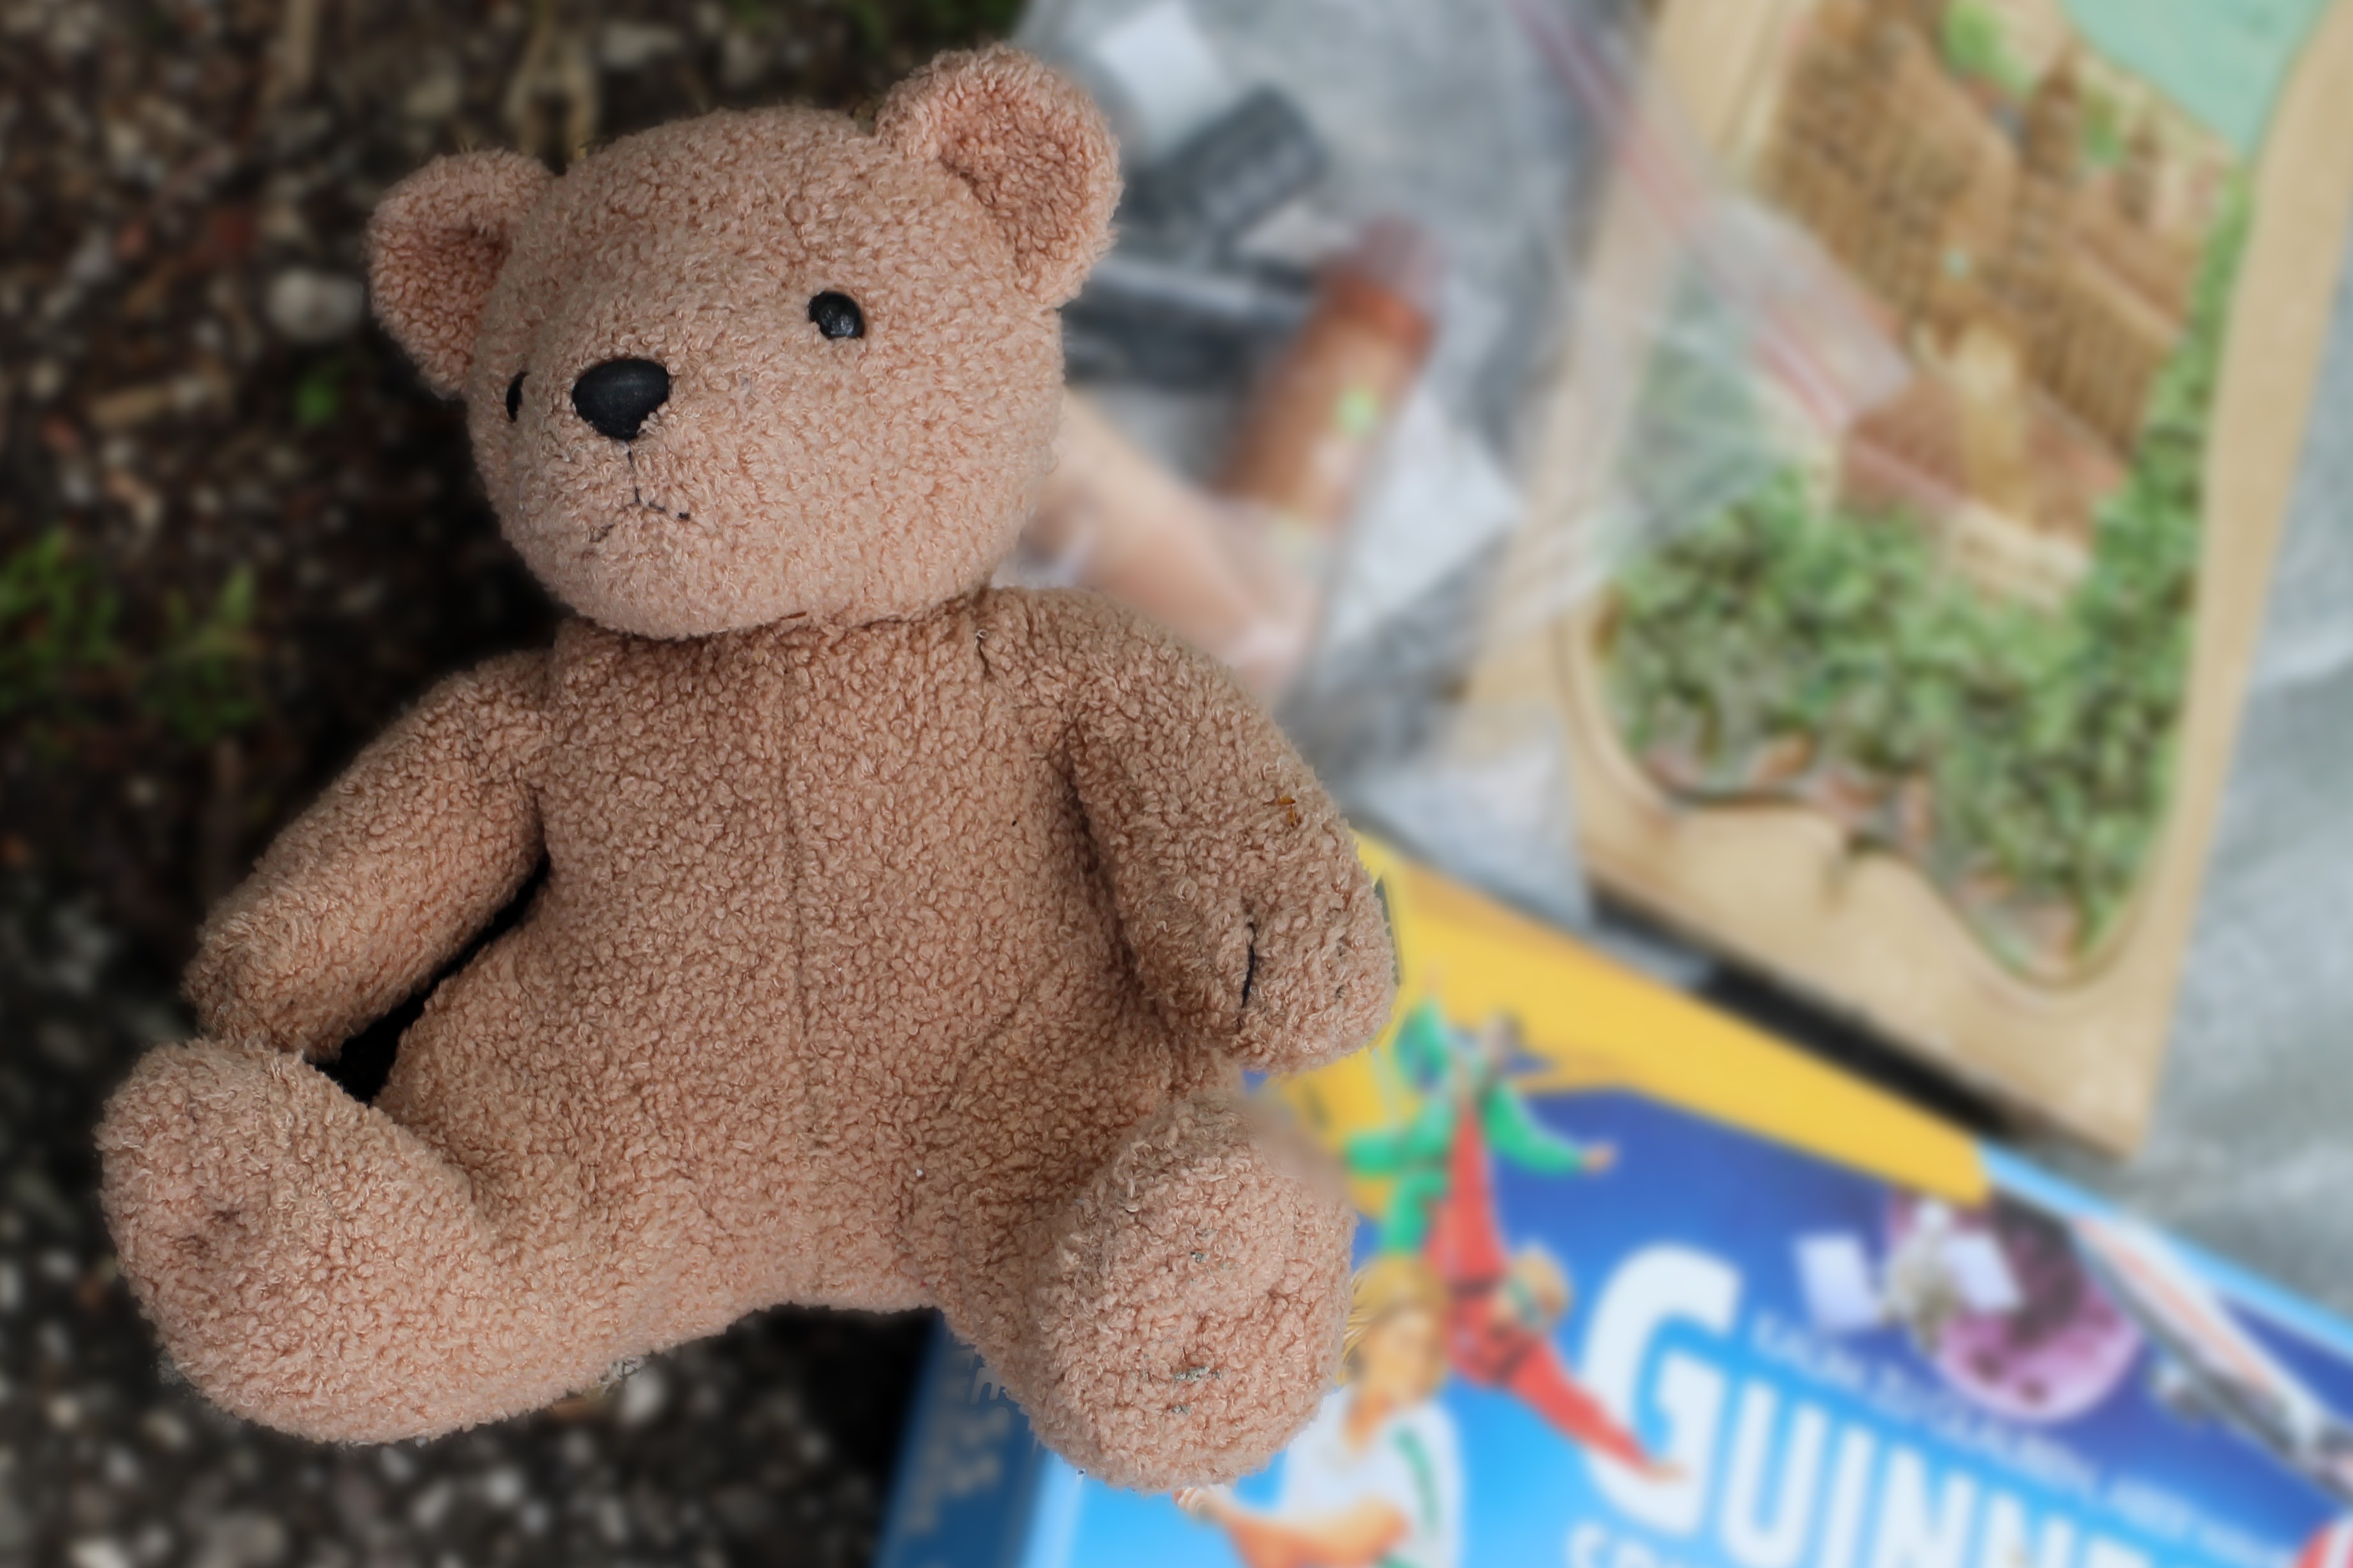
bear, toy, teddy bear, art, toys, stuffed animal, teddy, children toys, light brown, soft toy, stuffed toy